Ferrari 250 GTO

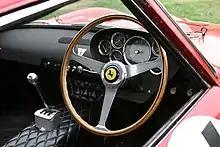
Looking through open driver's window of a right-hand-drive car, showing brown steering wheel with three metal spokes, gear lever and dashboard

The minimalist interior of a 250 GTO reflects the car's racing intentions. There is no speedometer, seats are cloth-upholstered, and neither carpeting nor a headliner was installed. Cockpit ventilation is via exterior air inlets. The exposed metal gate defining the shift pattern became a Ferrari tradition maintained in production models until replaced by steering column-mounted paddle shifters in the 2000s.